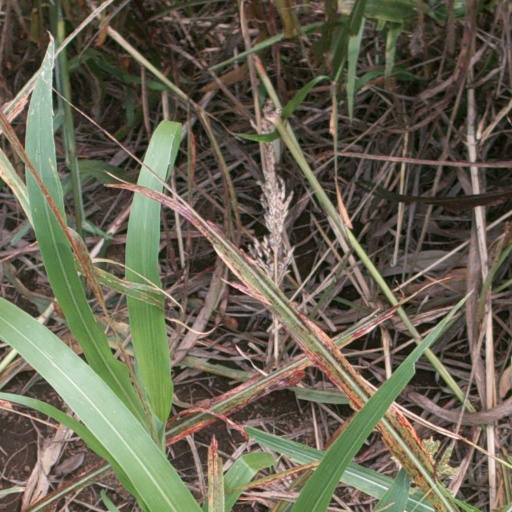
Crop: sorghum